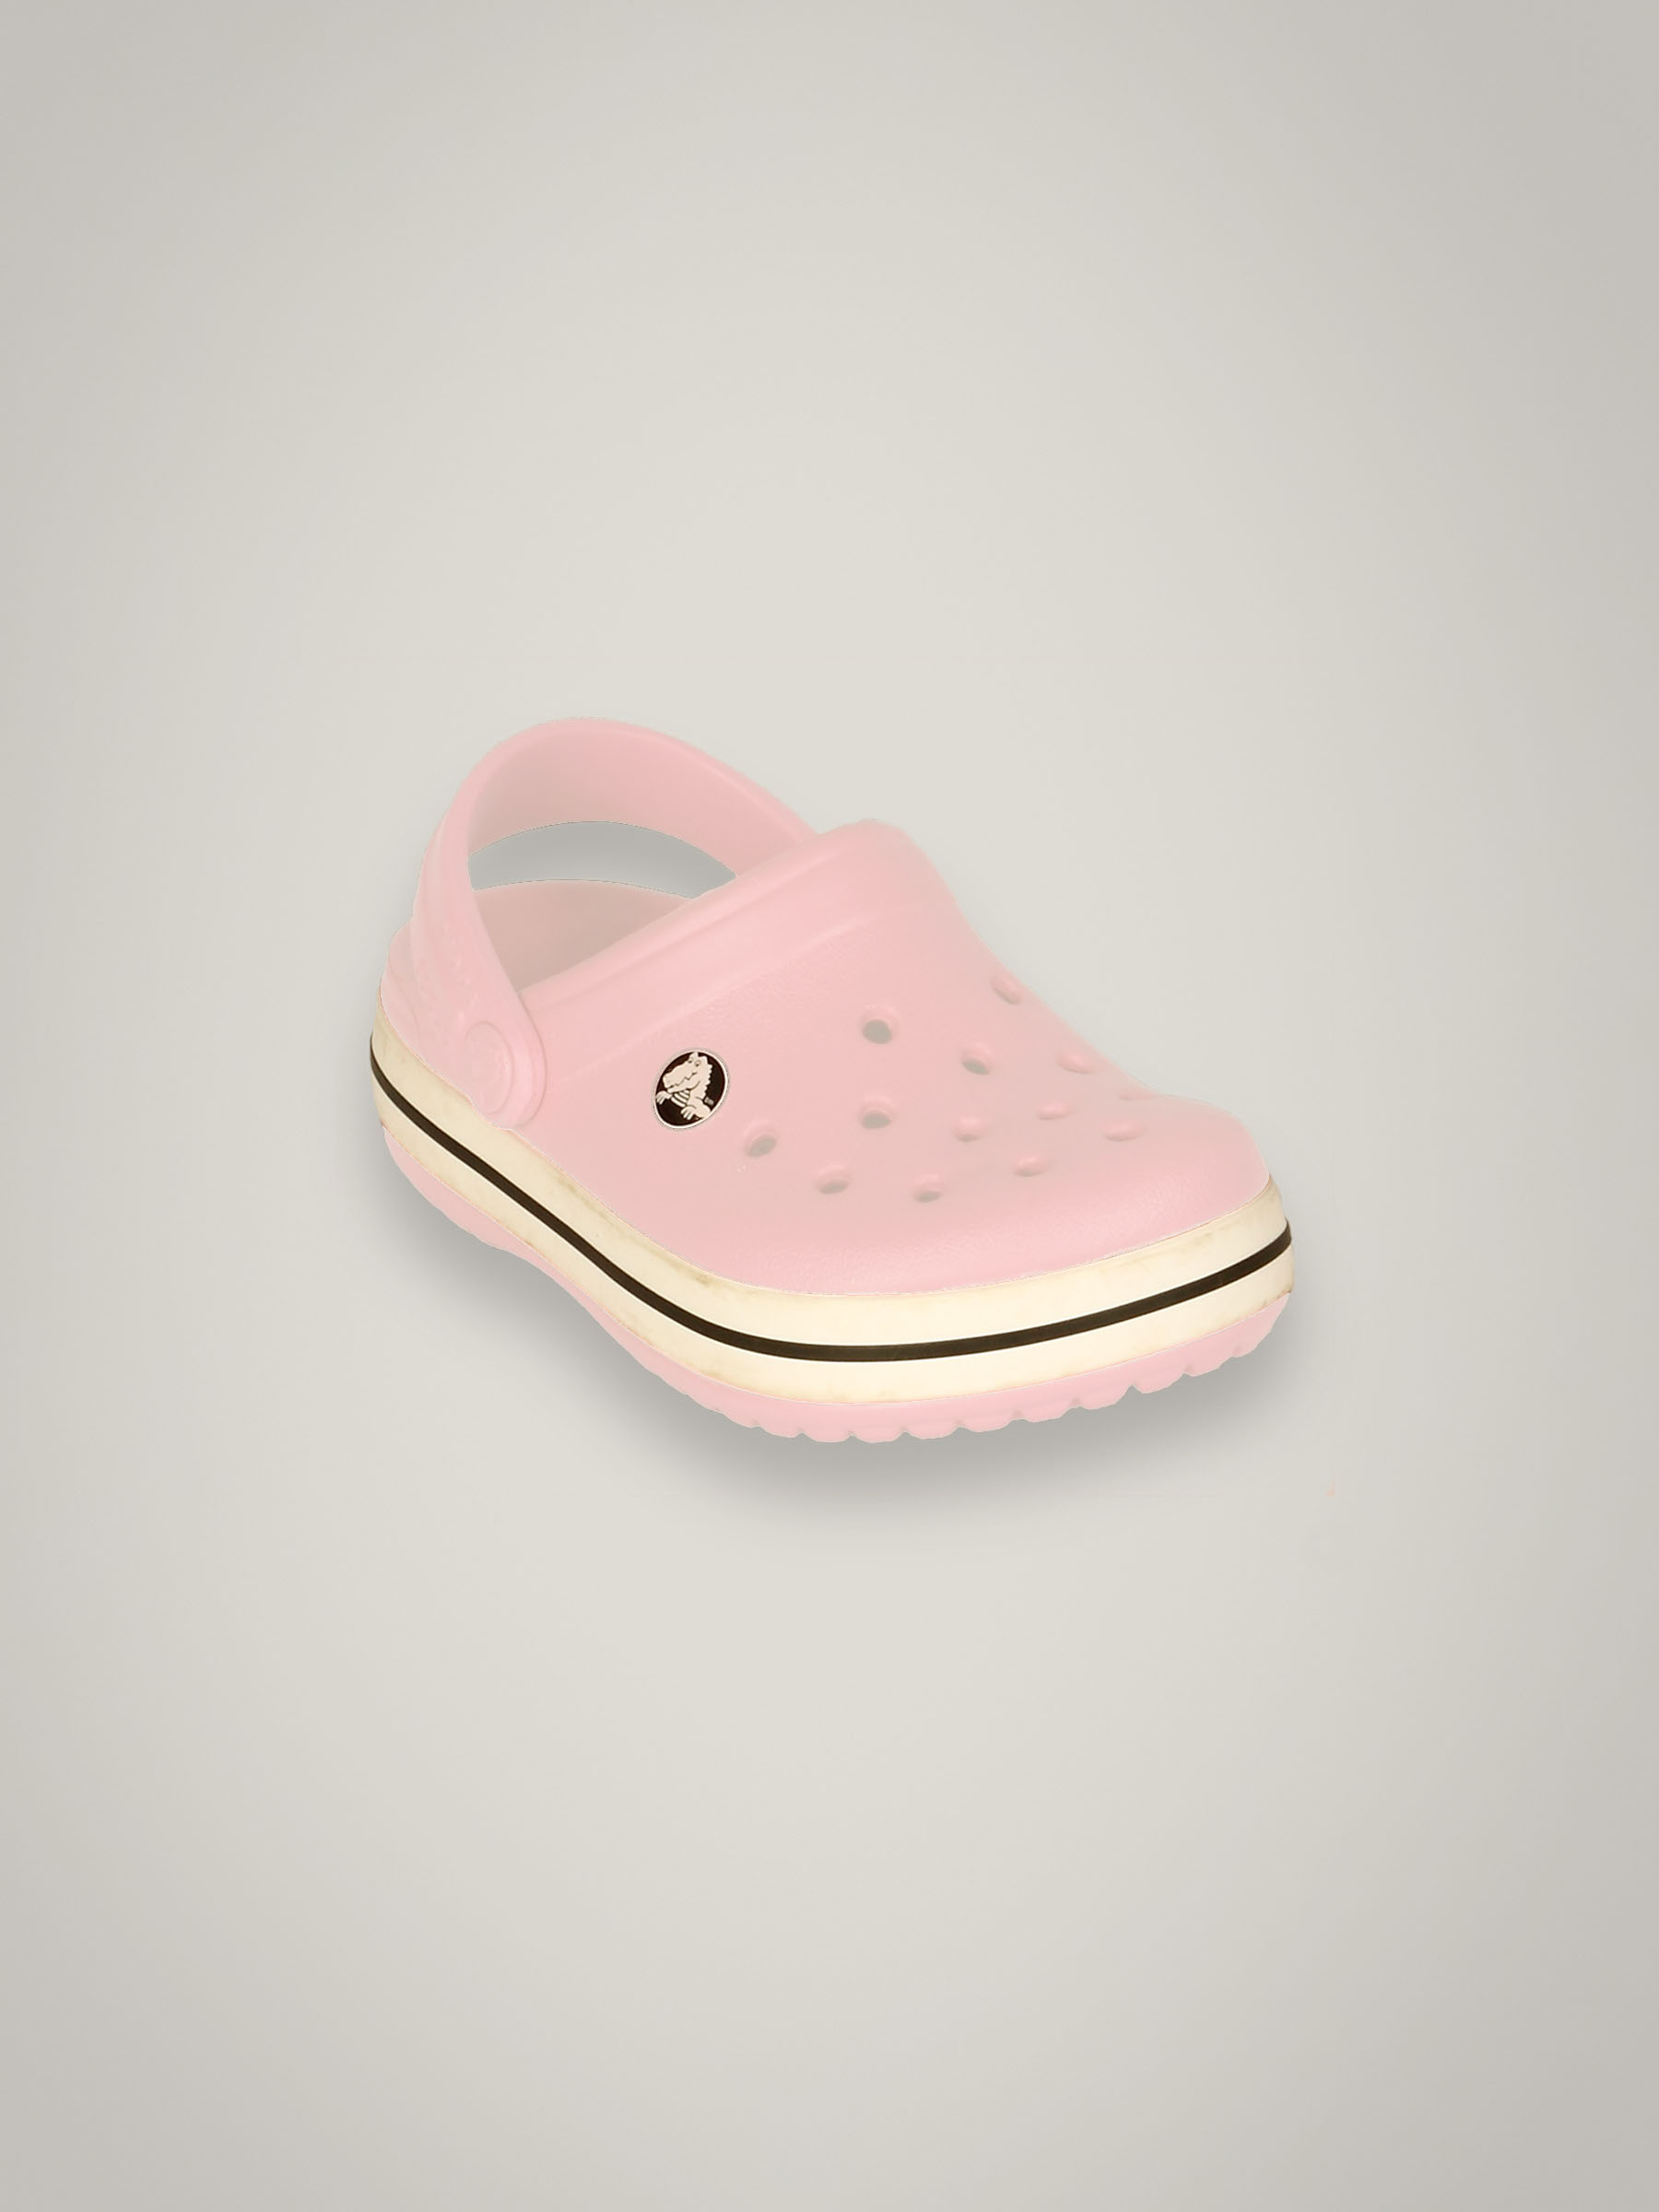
Crocs Kid's Crocband Bubblegum Pink Kidswear
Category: Footwear / Flip Flops / Flip Flops
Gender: Unisex
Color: Pink
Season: Winter 2014
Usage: Casual